JNR Class D51

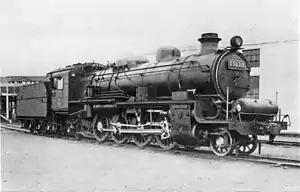
Class D50 (1923), on which D51's design was based

Following the Great Depression of 1929, Japan's rail freight demand declined. This delayed plans for the development and production of new freight locomotives, which were set to become successors to the Class D50. By the mid-1930s, economic recovery led to increased transport demand. Although electrification was in progress, steam locomotives remained the backbone of railway operations. The result was the D51, a mechanically simple, versatile and fuel-efficient freight locomotive. The D51's chief designer, Hideo Shima, later described it as one of his most satisfying designs.